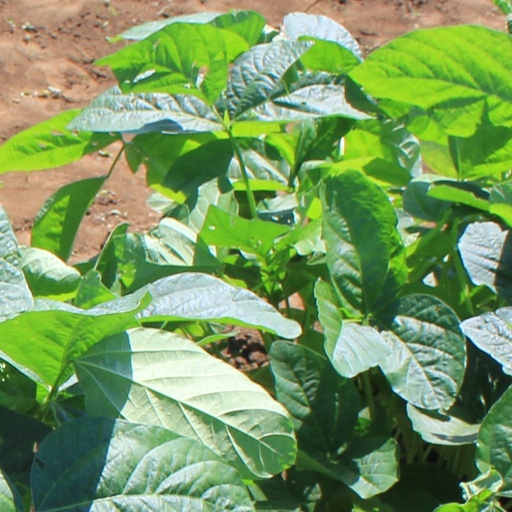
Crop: soybean